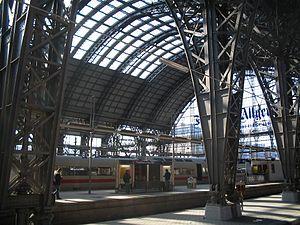
Quais de la gare centrale de Francfort sur main, Allemagne